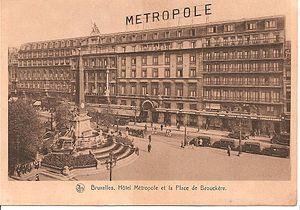
La famille Wielemans, est une famille de grands brasseurs bruxellois, connue pour avoir fondé en 1875 la Brasserie Wielemans-Ceuppens qui ferma ses portes en 1988 lorsqu'elle fut rachetée par le groupe Interbrew.
Cette page reprend une partie des bâtiments remarquables se trouvant sur le trajet de la ligne 3 du tramway de Bruxelles.
Du 11 au 18 avril : grève générale pour l'instauration du suffrage universel pur et simple.